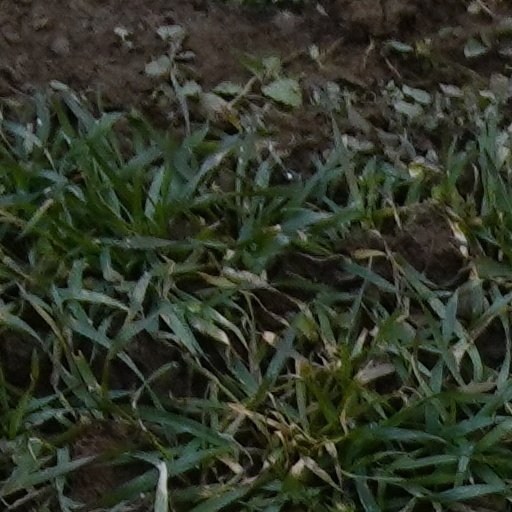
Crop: wheat